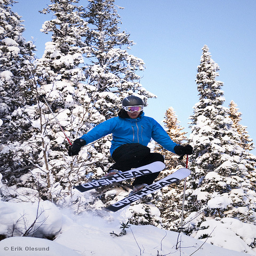
A person in a blue jacket making a jump while skiing.
Man jumping in skies down a snowy slope.
a person in skies is in the air
A man flying through the air while riding skis.
The snow skier is enjoying jumping the hill.